Salon (France)

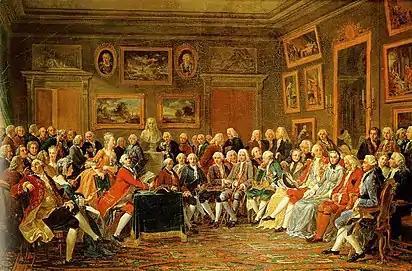
"In the Salon of Madame Geoffrin in 1755" by Anicet Charles Gabriel Lemonnier. A reading in the Salon of Marie Thérèse Rodet Geoffrin, 1755

Major historiographical debates focus around the relationship between the salons and the public sphere, as well as the role of women within the salons.